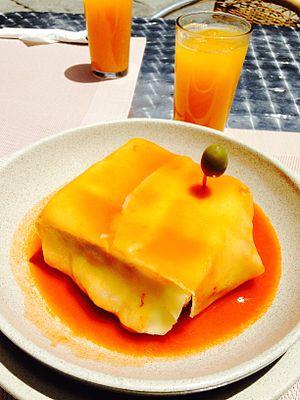
La francesinha est un plat typique originaire de la région de Porto, au Portugal. En avril 2011, il a été considéré par le site AOL Travel comme un des dix meilleurs sandwichs du monde.